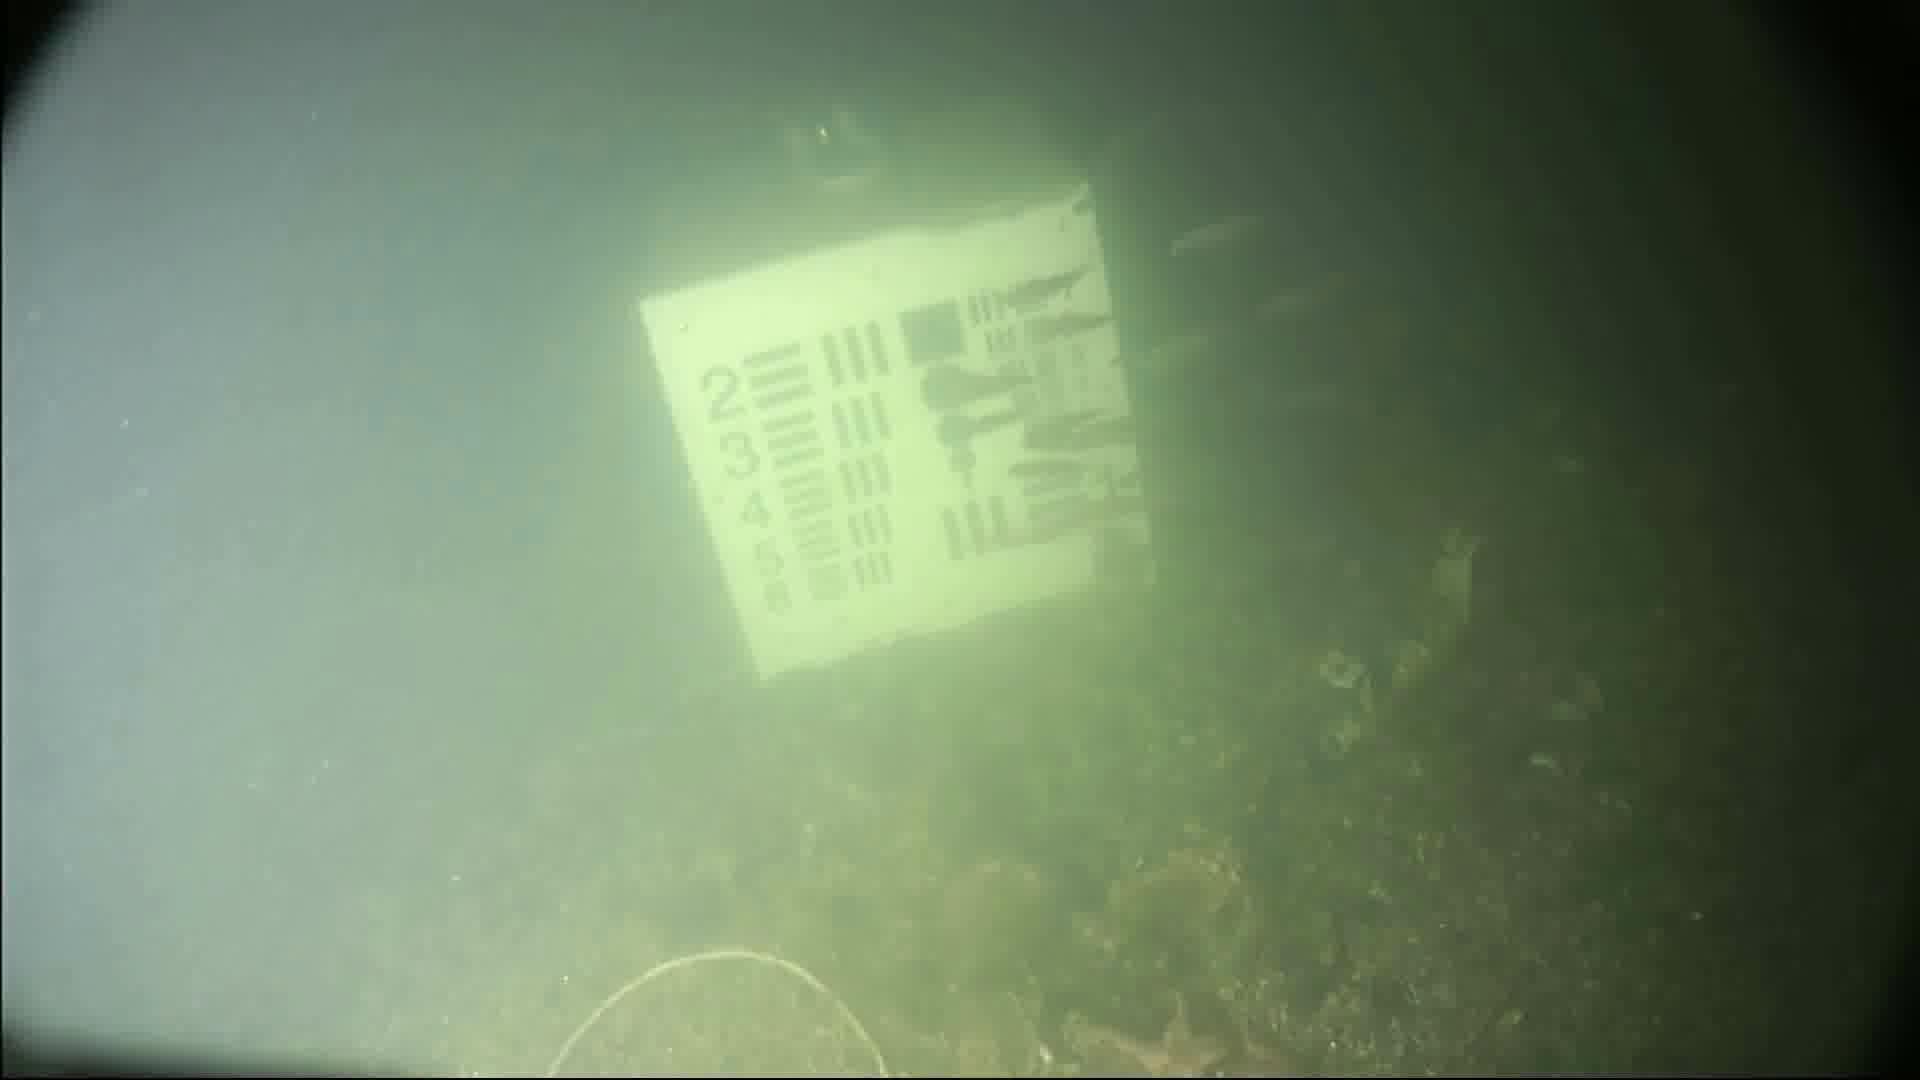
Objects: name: small_fish
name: starfish